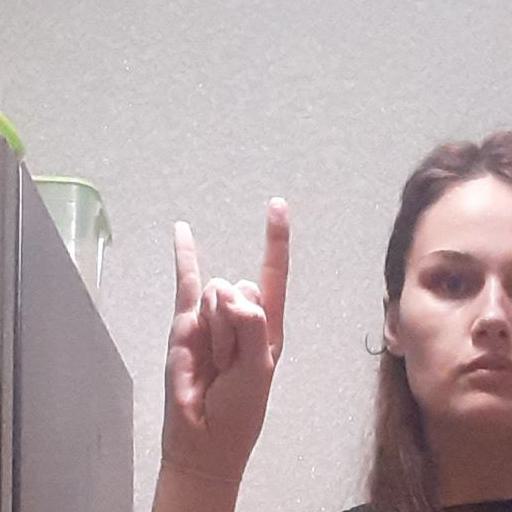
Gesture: rock